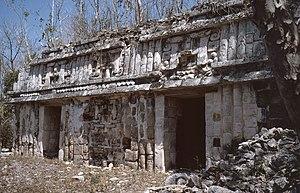
Cette liste des sites mayas est une liste alphabétique répertoriant un nombre significatif de sites archéologiques associés à la civilisation maya de la Mésoamérique.